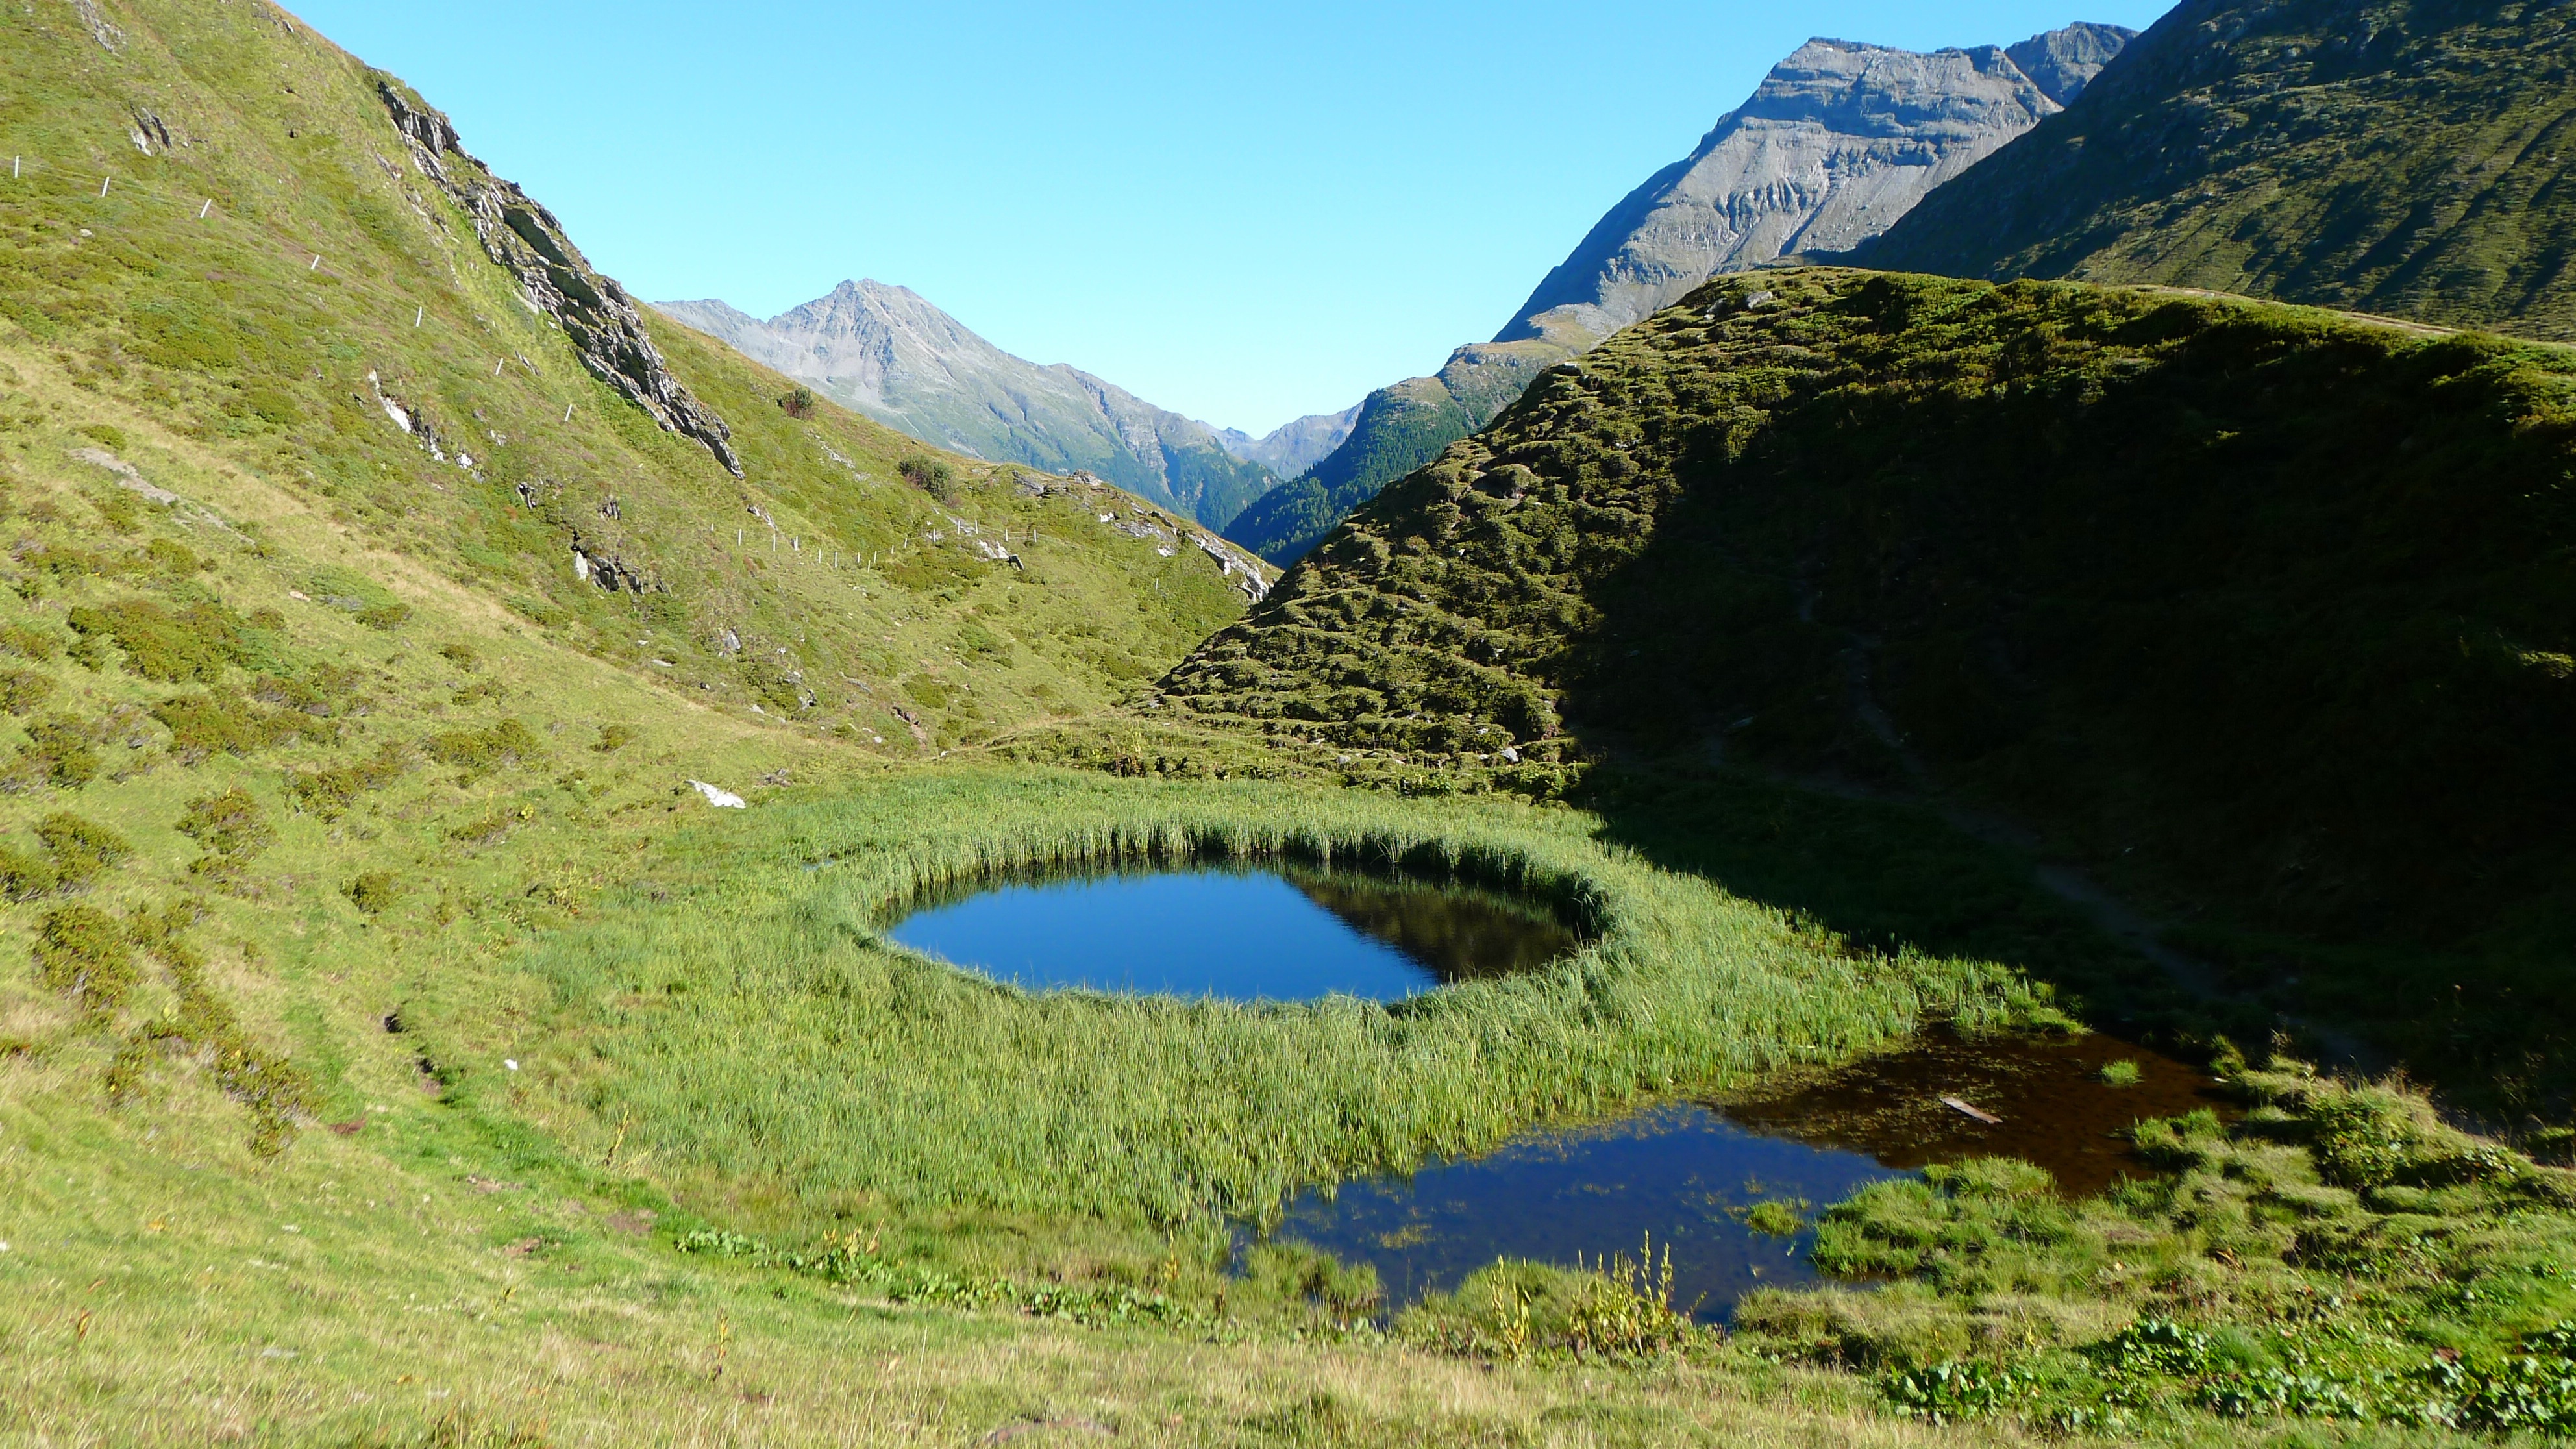
landscape, nature, mountain, meadow, lake, valley, mountain range, fjord, reservoir, ridge, peacock, alps, grassland, plateau, fell, loch, ecosystem, landform, tarn, nature reserve, mountain pass, east tyrol, circular lake, natural jewel, geographical feature, mountainous landforms